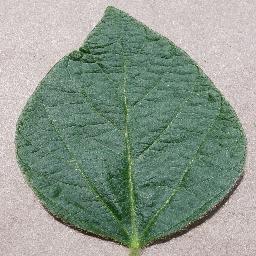
Label: Soybean___healthy